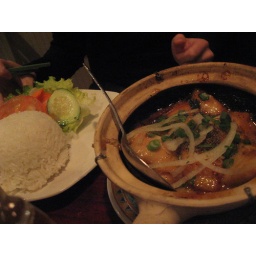
fish in clay pot at Pho Tudo on Clement St in SF